GNU Emacs

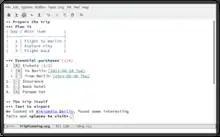
An Org-mode buffer displaying notes for planning a trip

The behavior of GNU Emacs can be modified and extended almost without limit by incorporating Emacs Lisp programs that define new commands, new buffer modes, new keymaps, add command-line options, and so on. Many extensions providing user-facing functionality define a major mode (either for a new file type or to build a non-text-editing user interface); others define only commands or minor modes, or provide functions that enhance another extension.